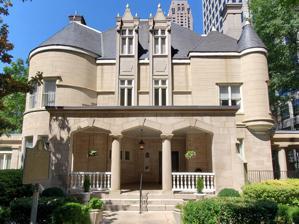
Building: Wimbish House
Country: United States of America
Year built: 1922
United States historic place Atlanta Women's Club U.S. National Register of Historic Places Atlanta Landmark Building Wimbish House (2020) Show map of Atlanta Midtown Show map of Atlanta Show map of Georgia Show map of the United States Location 1150 Peachtree St., NE., Atlanta, Georgia Coordinates 33°47′9″N 84°22′59″W / 33.78583°N 84.38306°W / 33.78583; -84.38306 Area 1 acre (0.40 ha) Built 1906 Architect Walter T. Downing Architectural style Late 19th and 20th Century Revivals , French Chateau NRHP reference No. 79000718 Significant dates Added to NRHP January 31, 1979 Designated ALB March 12, 2002 The Wimbish House is a historic building in Atlanta, Georgia , United States, commissioned in 1898 and finished in 1906. It has been owned and operated by The Atlanta Woman's Club since they purchased it in 1920. The idea for the house came from Mrs. Susie Lenora Wimbish (née Dickinson), after being inspired by the châteauesque style homes she saw in the south of France. It was designed by architect Walter T. Downing . It was listed on the National Register of Historic Places in 1979 as "Atlanta Women's Club Complex". The complex is listed as being in three parts: the Clubhouse, Banquet Hall and the Auditorium. It has also been known as Peachtree Playhouse and as Community Playhouse . See also National Register of Historic Places listings in Fulton County, Georgia References